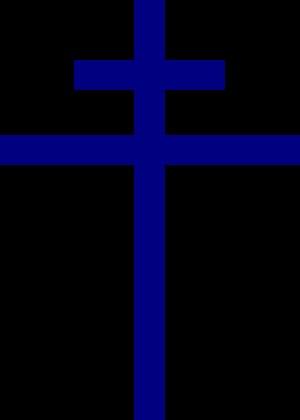
La croix patriarcale, dite aussi croix archiépiscopale, est une variante de la croix chrétienne, le symbole religieux du christianisme. Elle en conserve la forme tout en comportant une petite barre, dite traverse, horizontale au-dessus de la principale, et parfois une courte traverse supplémentaire en biais près de sa base.